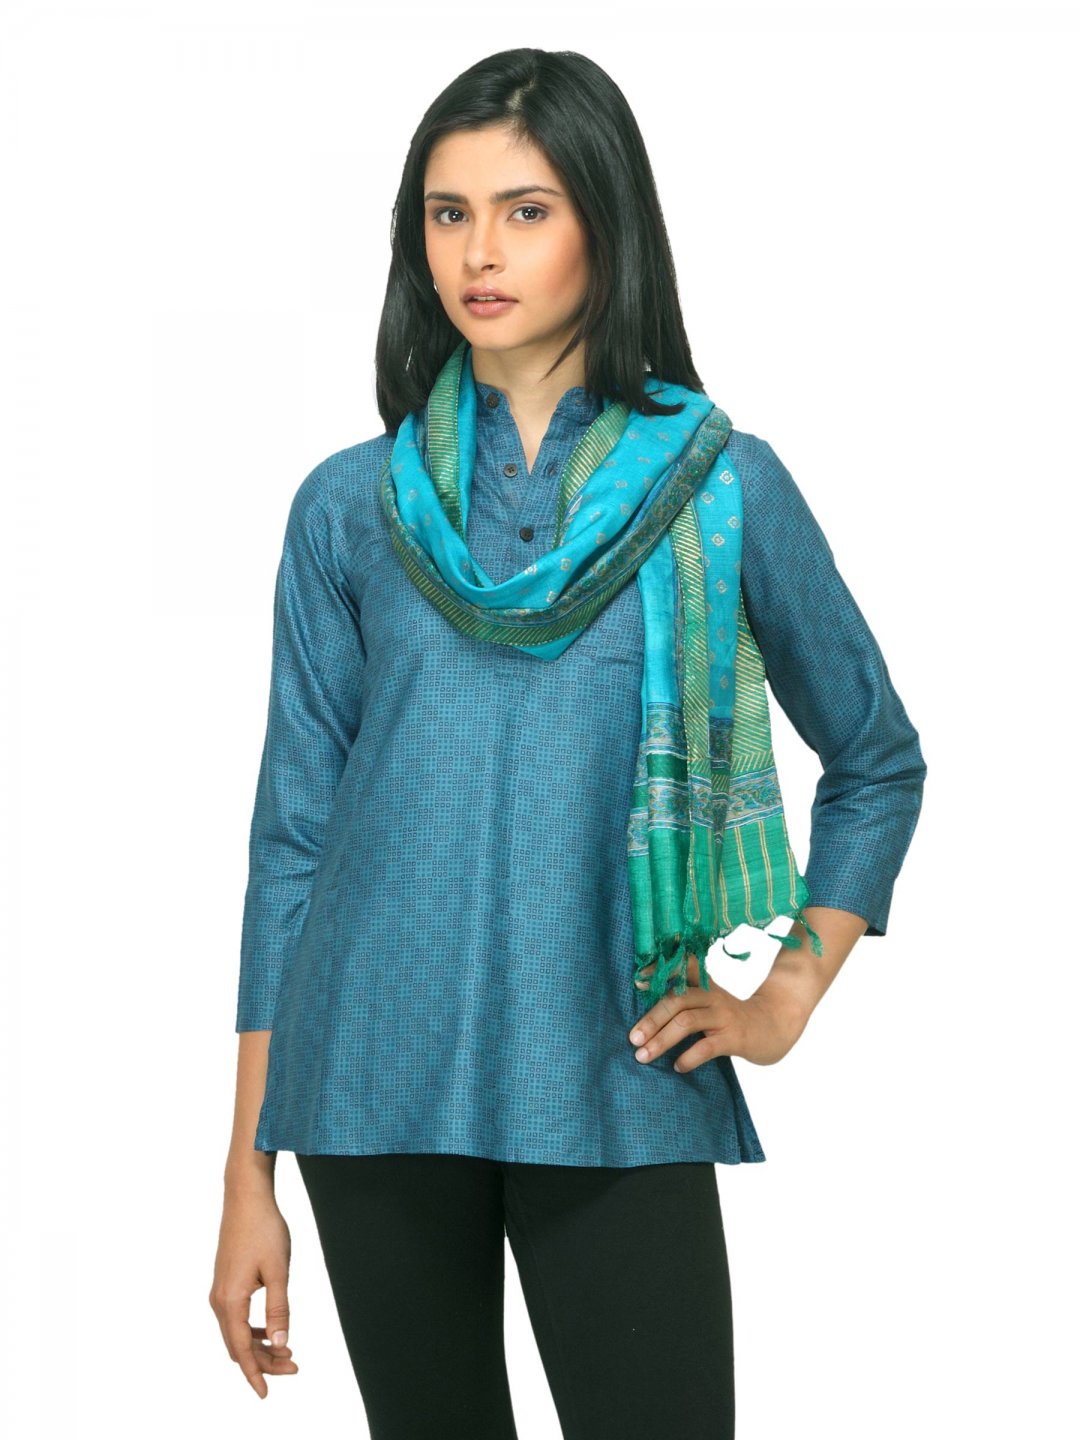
Fabindia Women Mughal Printed Blue Stole
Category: Accessories / Stoles / Stoles
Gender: Women
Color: Blue
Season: Summer 2012
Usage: Ethnic